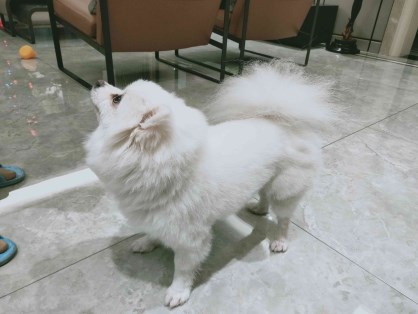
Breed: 1936-n000005-Pomeranian